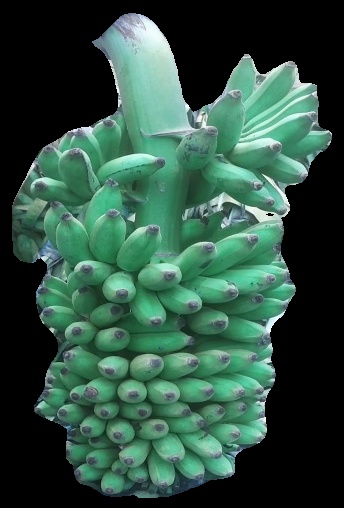
Variety: elakki-bale
Grade: grade1